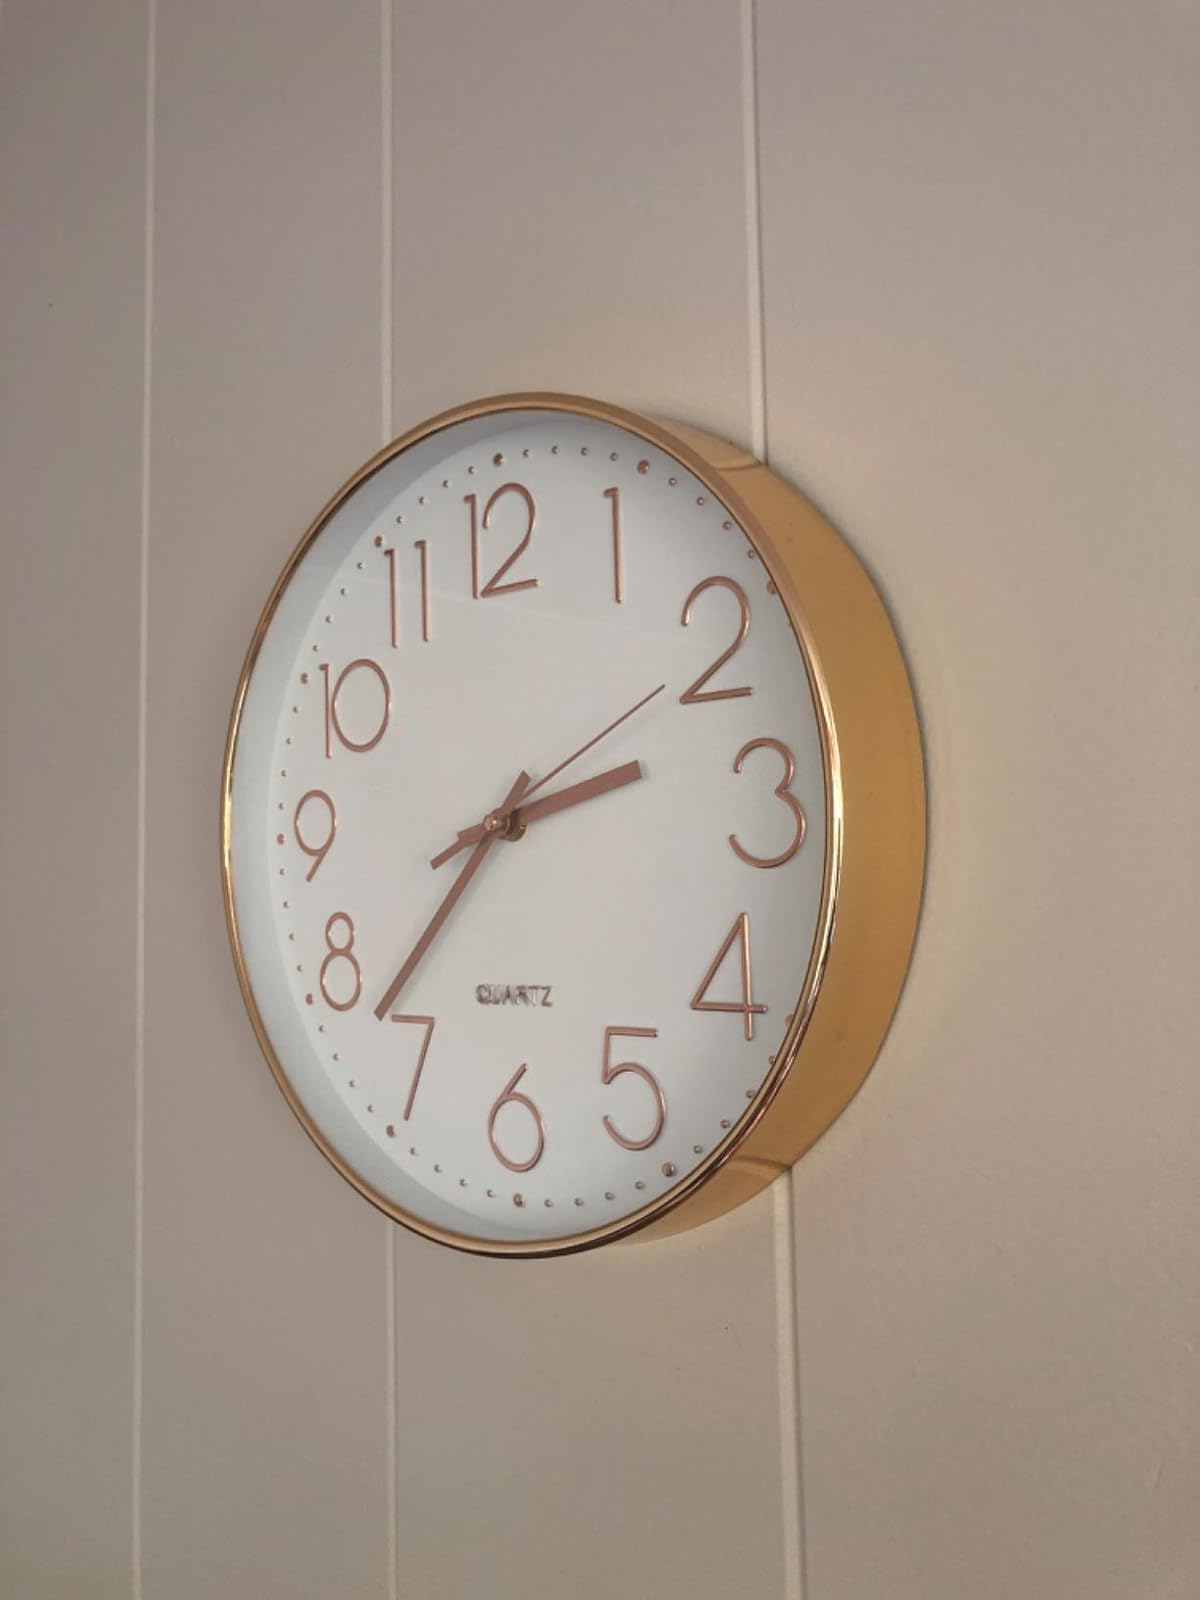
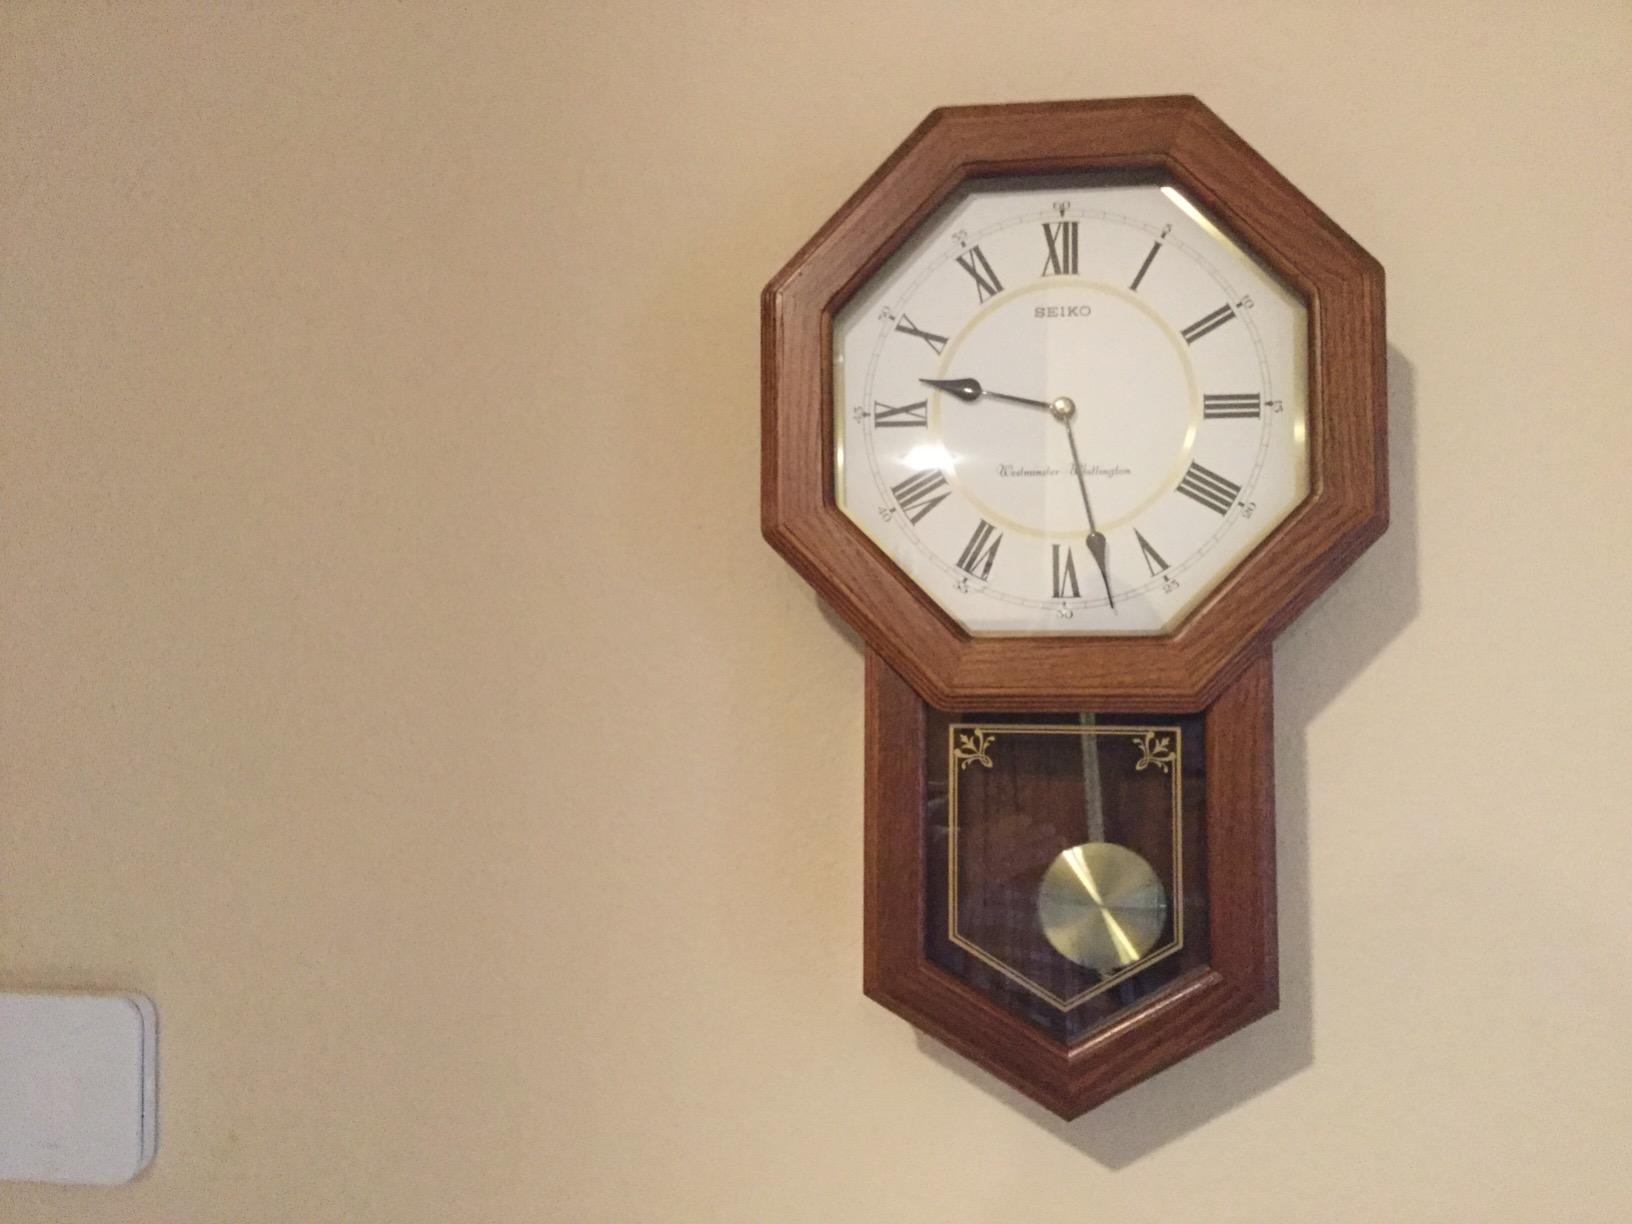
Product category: clock
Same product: no